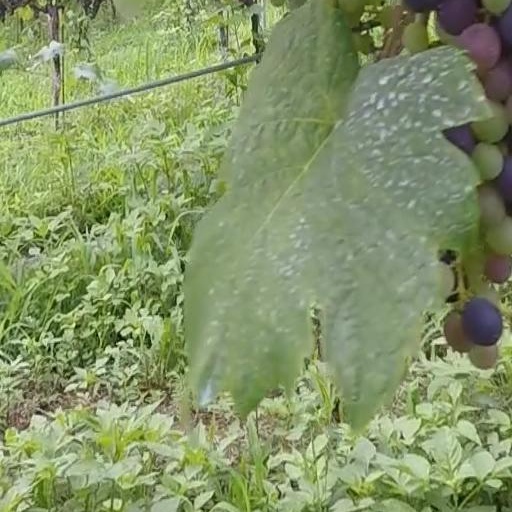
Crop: grape